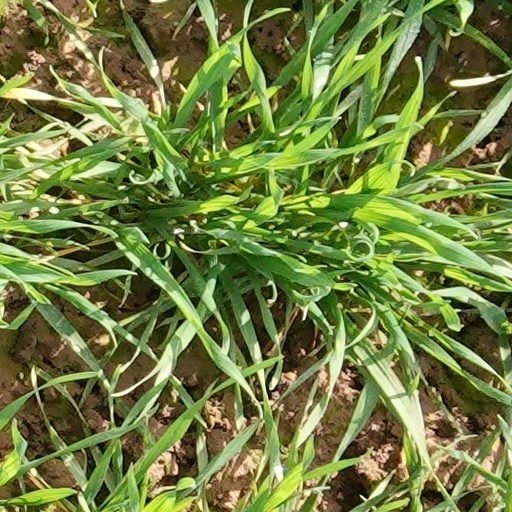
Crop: wheat